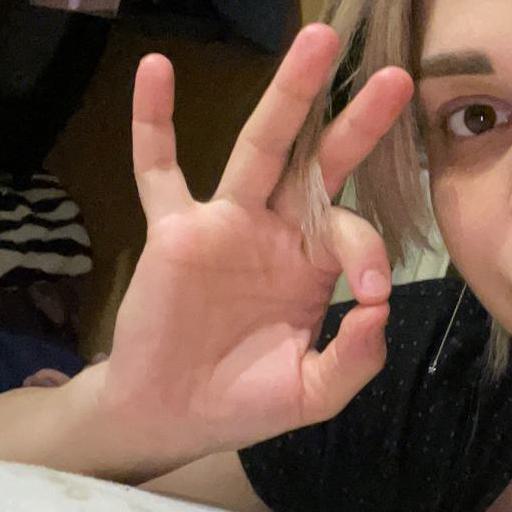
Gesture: ok